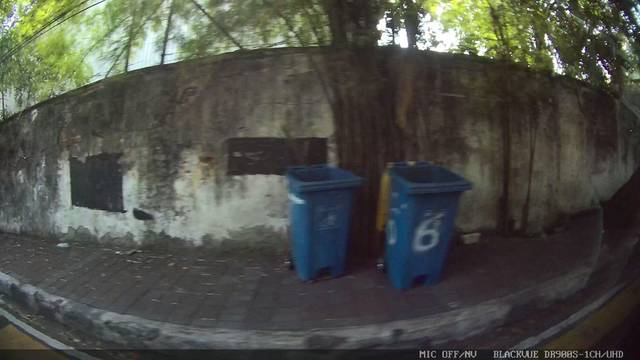
Region: Indonesia
Coordinates: -6.119, 106.894